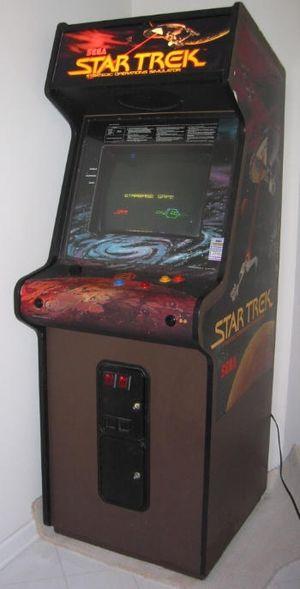
Star Trek: Strategic Operations Simulator est un jeu de tir à la première personne sorti en 1982 sur borne d'arcade.